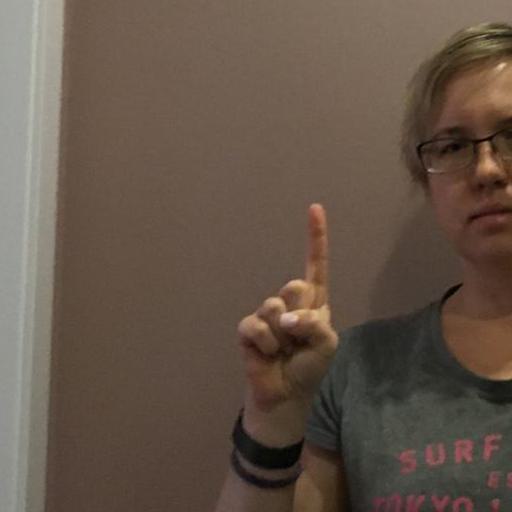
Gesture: one